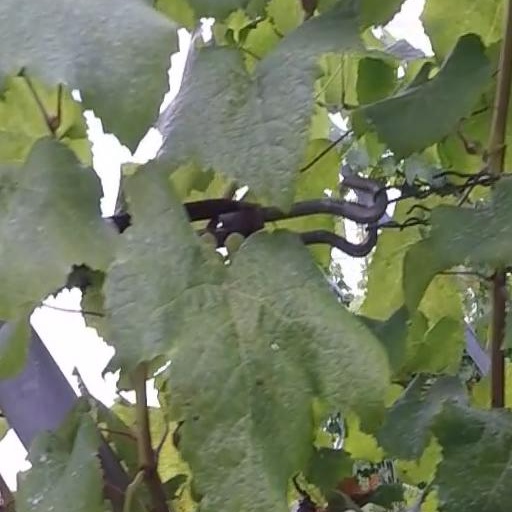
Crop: grape